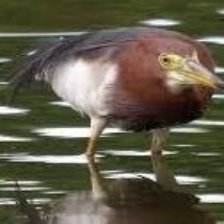
Species: CHINESE POND HERON
Scientific name: ARDEOLA BACCHUS
ImageNet parent category: little_blue_heron